Federal Reserve

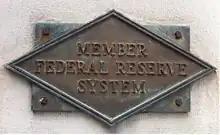
Plaque marking a bank as a member

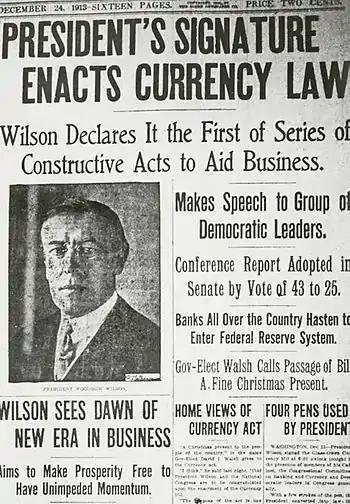
Newspaper clipping, December 24, 1913

There are 12 Federal Reserve Banks, each of which is responsible for member banks located in its district. They are located in Boston, New York, Philadelphia, Cleveland, Richmond, Atlanta, Chicago, St. Louis, Minneapolis, Kansas City, Dallas, and San Francisco. The size of each district was set based upon the population distribution of the United States when the Federal Reserve Act was passed.